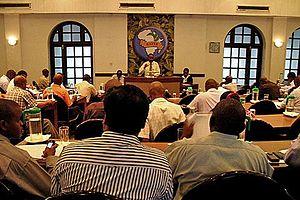
Mombasa, est une ville portuaire du sud du Kenya sur l'océan Indien ; c'est le chef-lieu du comté de Mombasa. Elle se trouve à 440 km au sud-est de la capitale Nairobi.